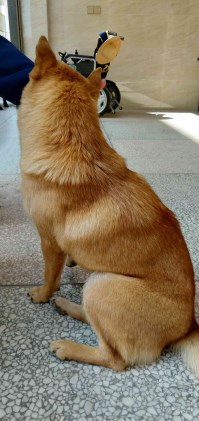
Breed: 1043-n000001-Shiba_Dog